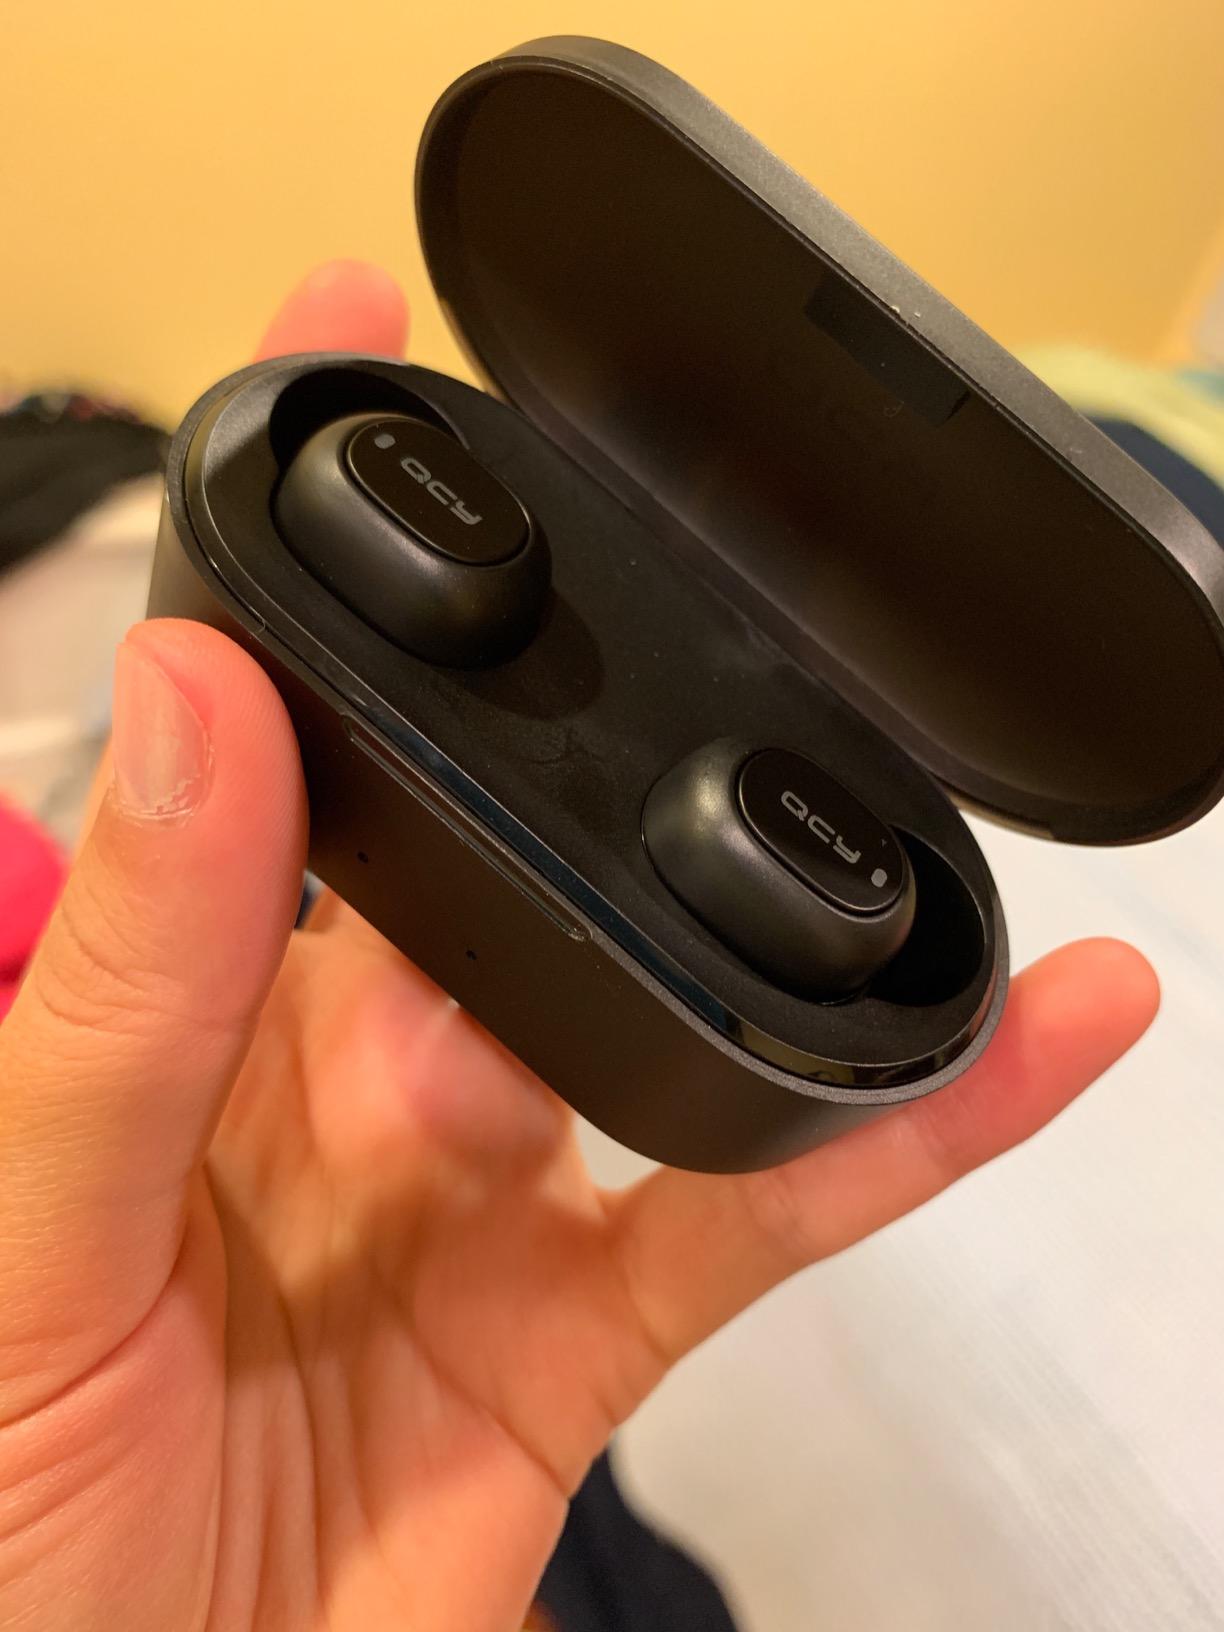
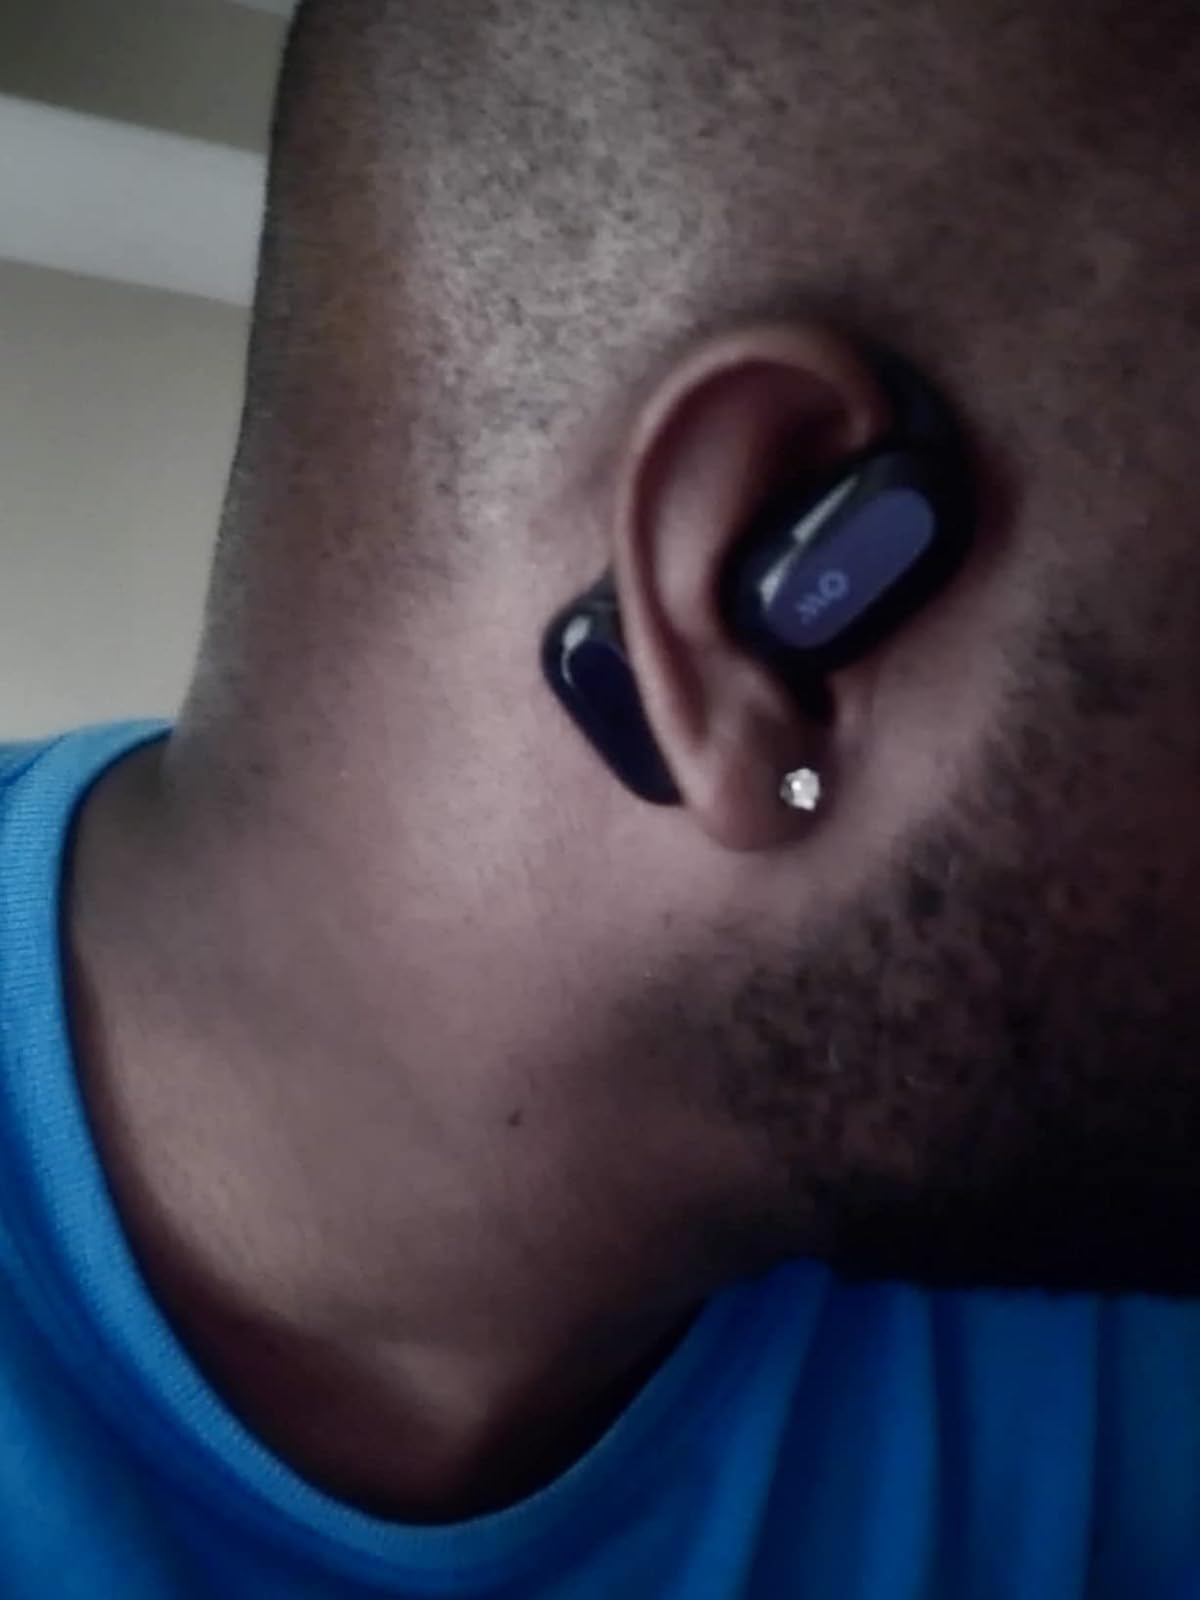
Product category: earbuds
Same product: no